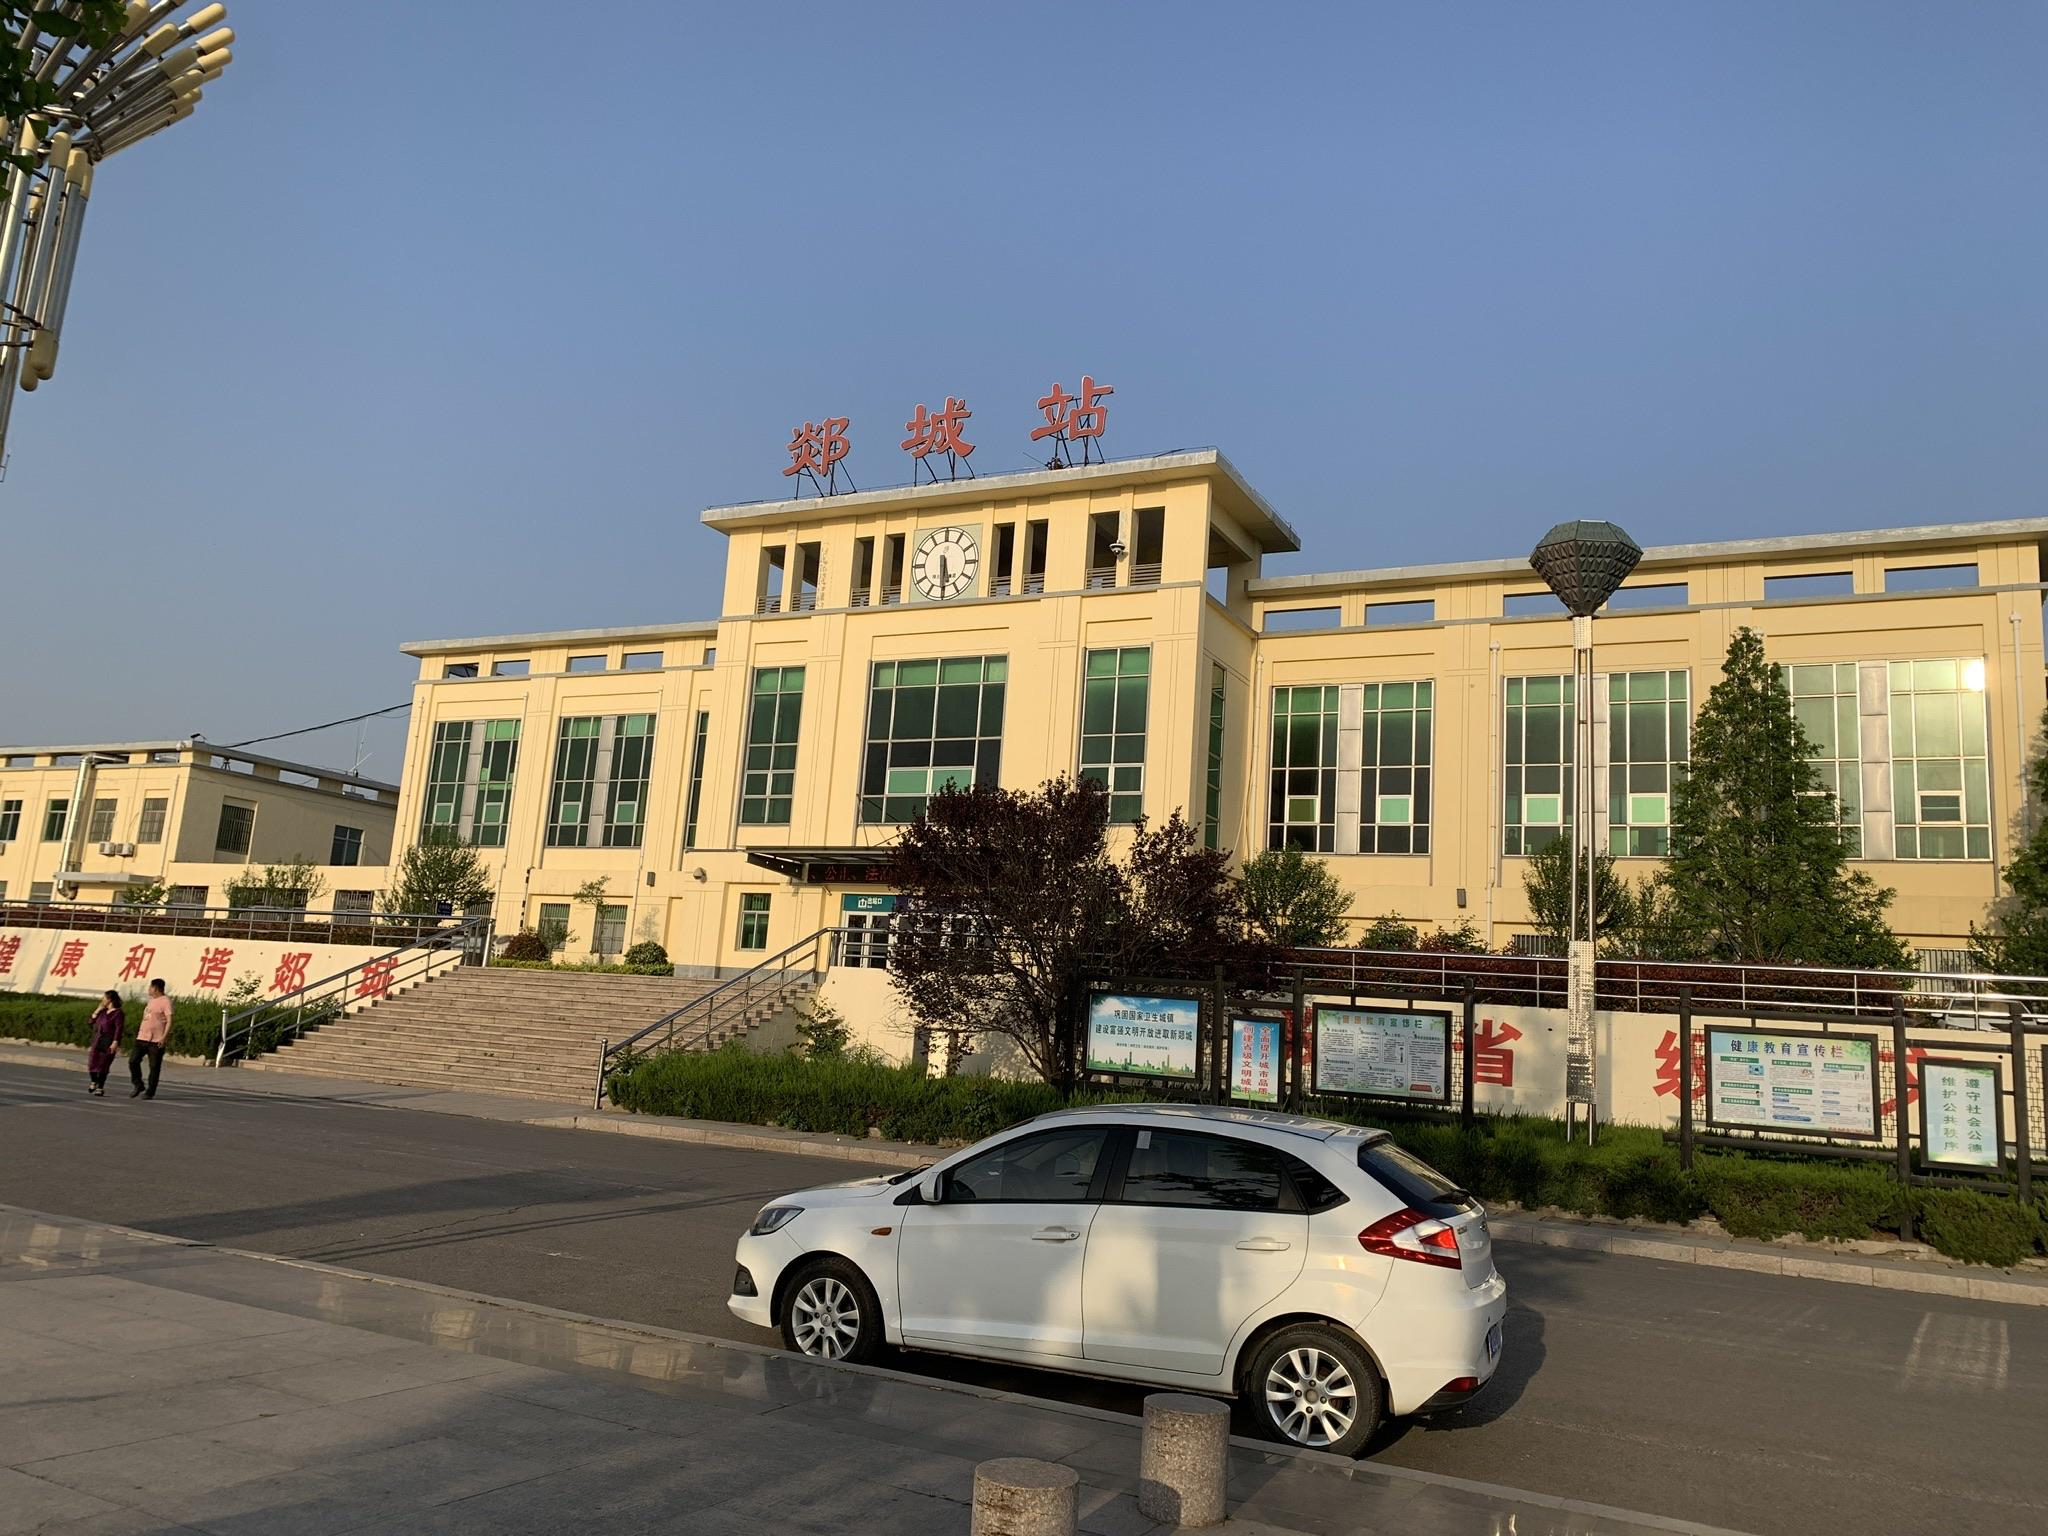
地标名称：郯城站
所在城市：临沂市·郯城县